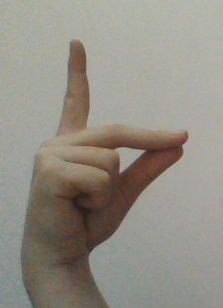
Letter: ta